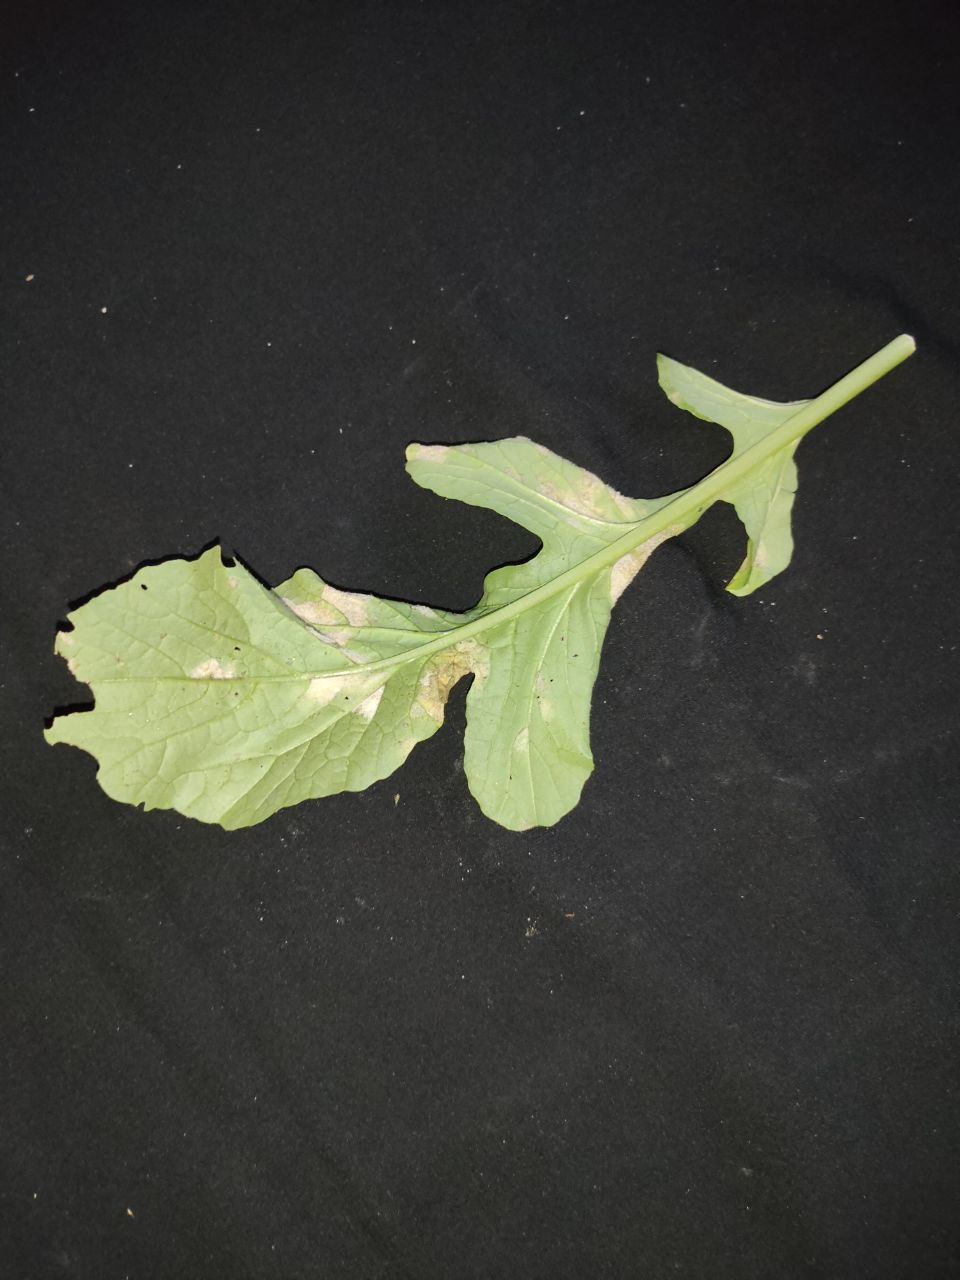
Label: Mosaic virus